The Selfish Giant (song)

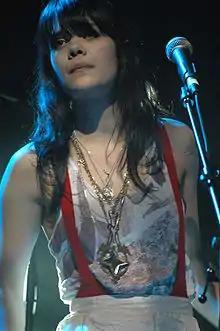
Natasha Khan (Bat for Lashes), appears as a "ghostly echo" on "The Selfish Giant"

Albarn said in an interview: "I wrote the songs, but Richard Russell was a fantastic editor and did a lot of the atmospheric stuff, so in a sense it's not entirely my record. It is my narrative, and my voice and my songs. I started off giving Richard a lot of songs, 60 or 60-plus – he had the editorship."